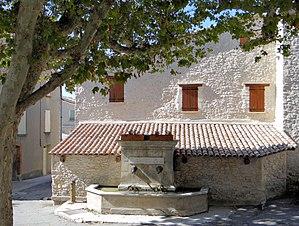
Revest-du-Bion - Une fontaine